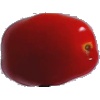
Label: Tomato 2